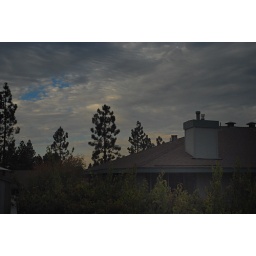
a little blue in cloudy sky